Christ's Sanctified Holy Church

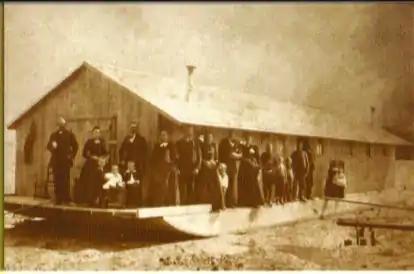

Seeking those receptive to their message and fleeing the persecution, the group migrated from Chincoteague, drawing attention for its unusual practices of living in houseboats.